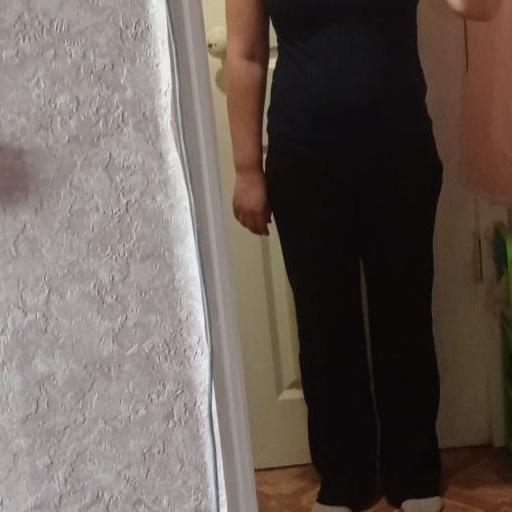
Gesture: no_gesture